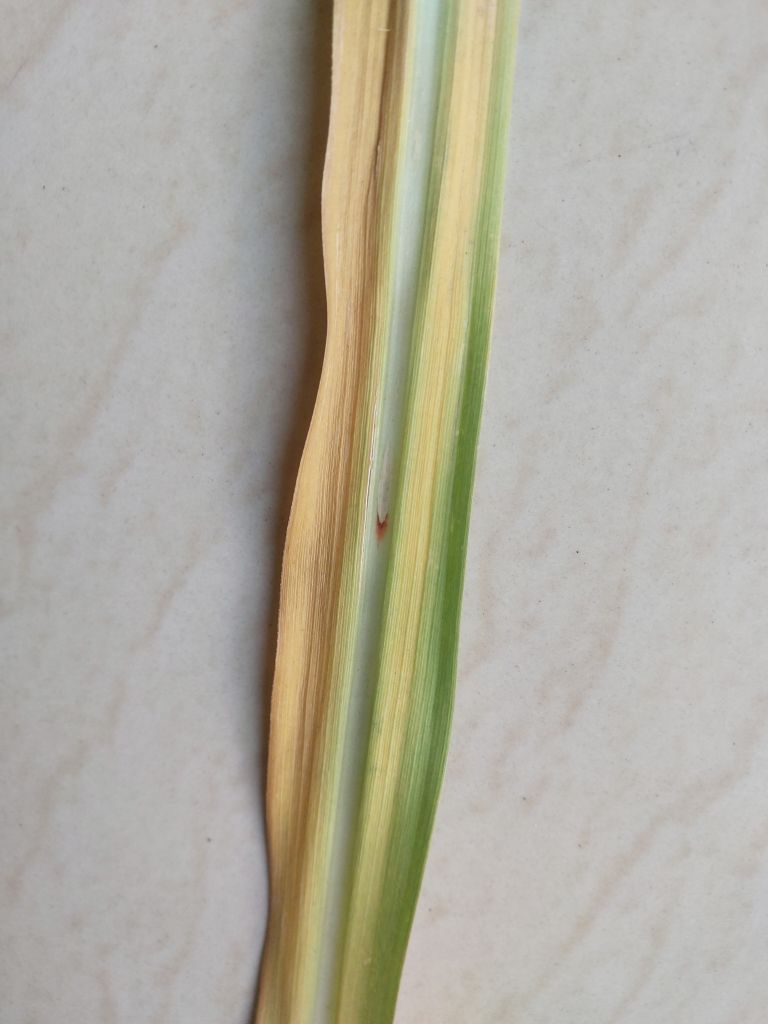
Label: Brown Spot